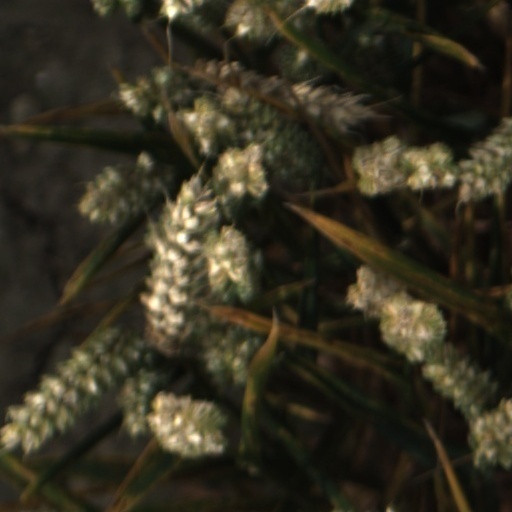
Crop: wheat